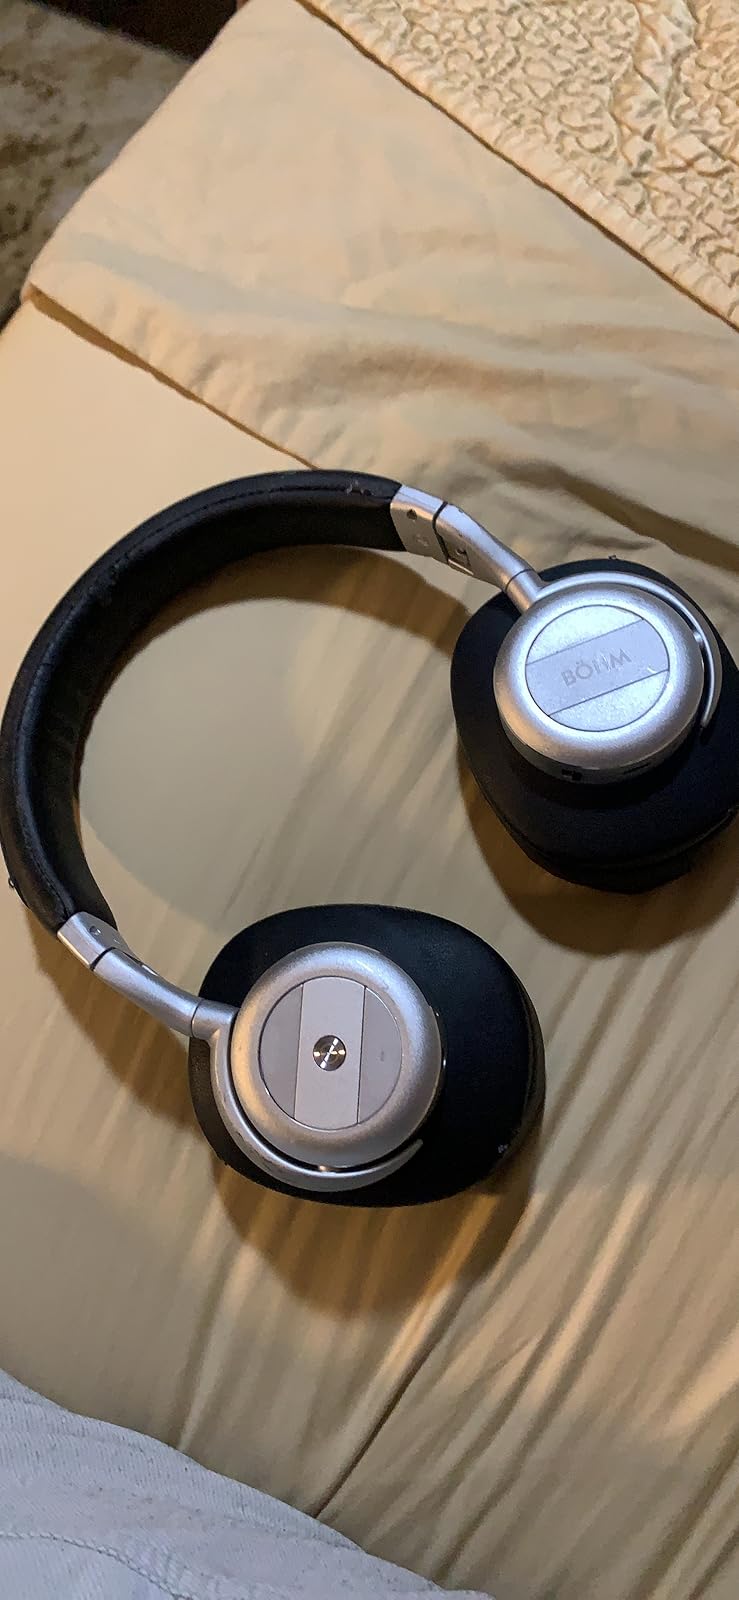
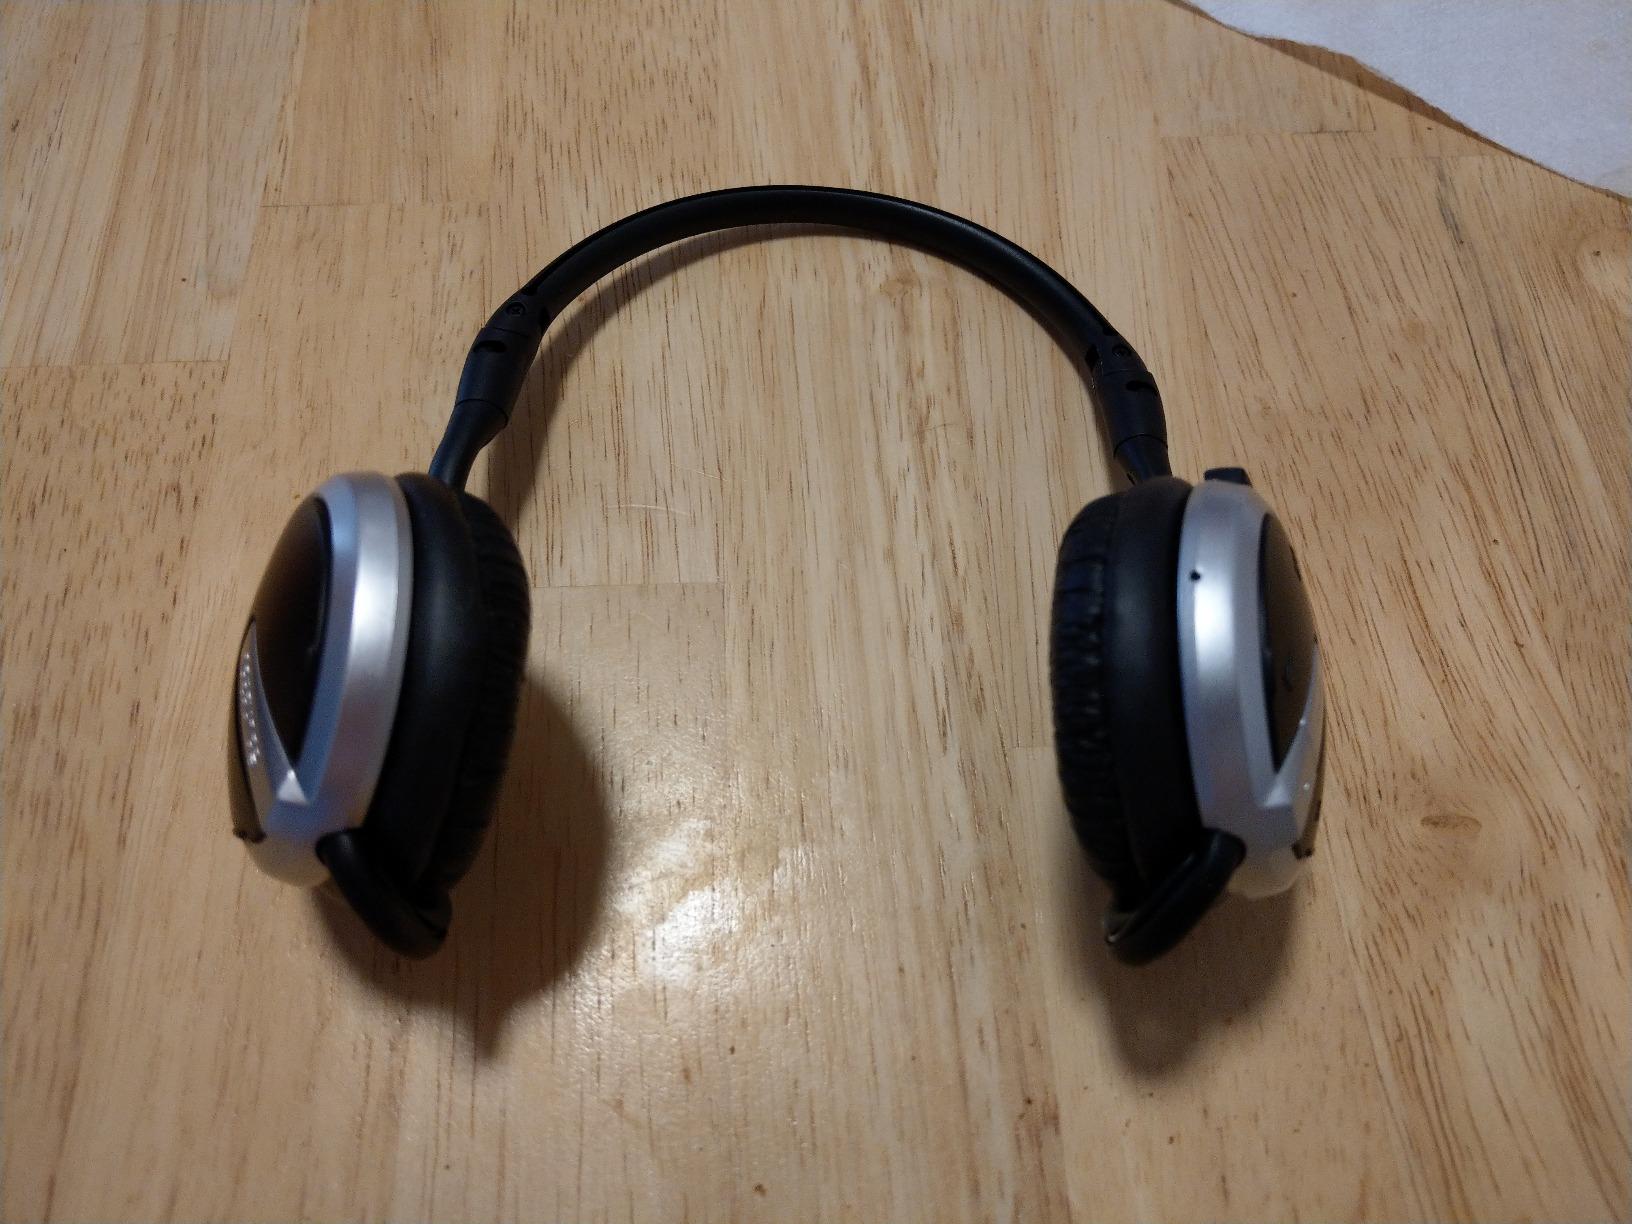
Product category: headphones
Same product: no